Georgia State Route 108

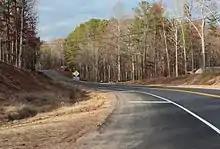
Georgia State Route 108 in Cherokee County

SR 108 begins at its intersection with SR 20 in Sutallee in west-central Cherokee County, west of Canton and north of Lake Allatoona, and right in between I-75 and I-575. The route heads north, locally known as Fincher Road, in the direction of Lake Arrowhead, before angling slightly to the northeast to pass the lake to its east, and runs into Waleska, just northeast of the Lake Arrowhead. In Waleska, SR 108 crosses SR 140 and passes Reinhardt College, which is located at the intersection of the two routes, before continuing northeast through northern Cherokee County and into south-central Pickens County, paralleling I-575 to this point.